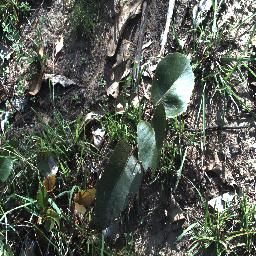
Label: negative